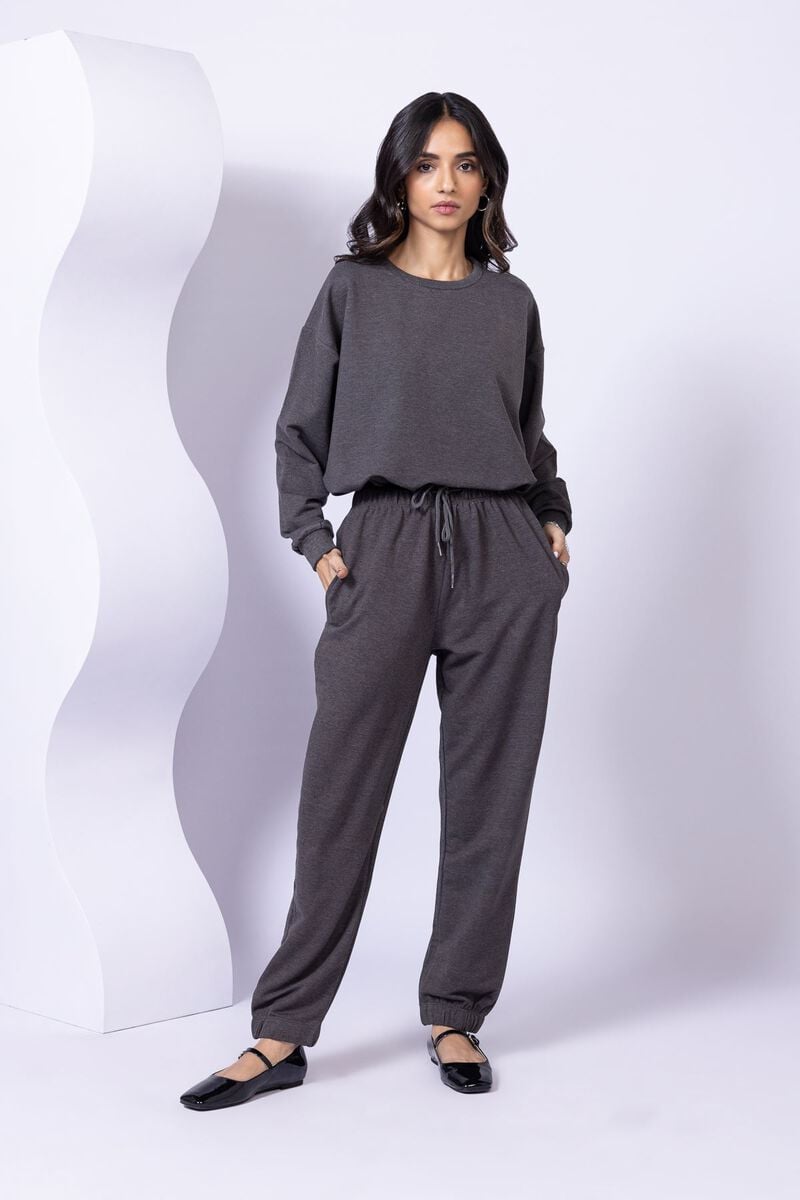
charcoal loungewear sweatshirt